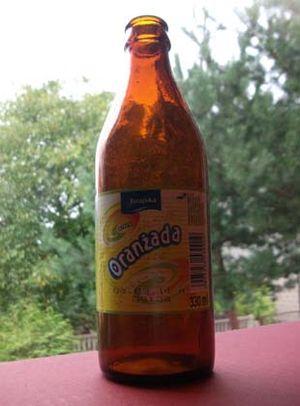
Orangeade Italiano: Aranciata Polski: Oranżada Português: Laranjada Română: Oranjadă Русский: Аранжад